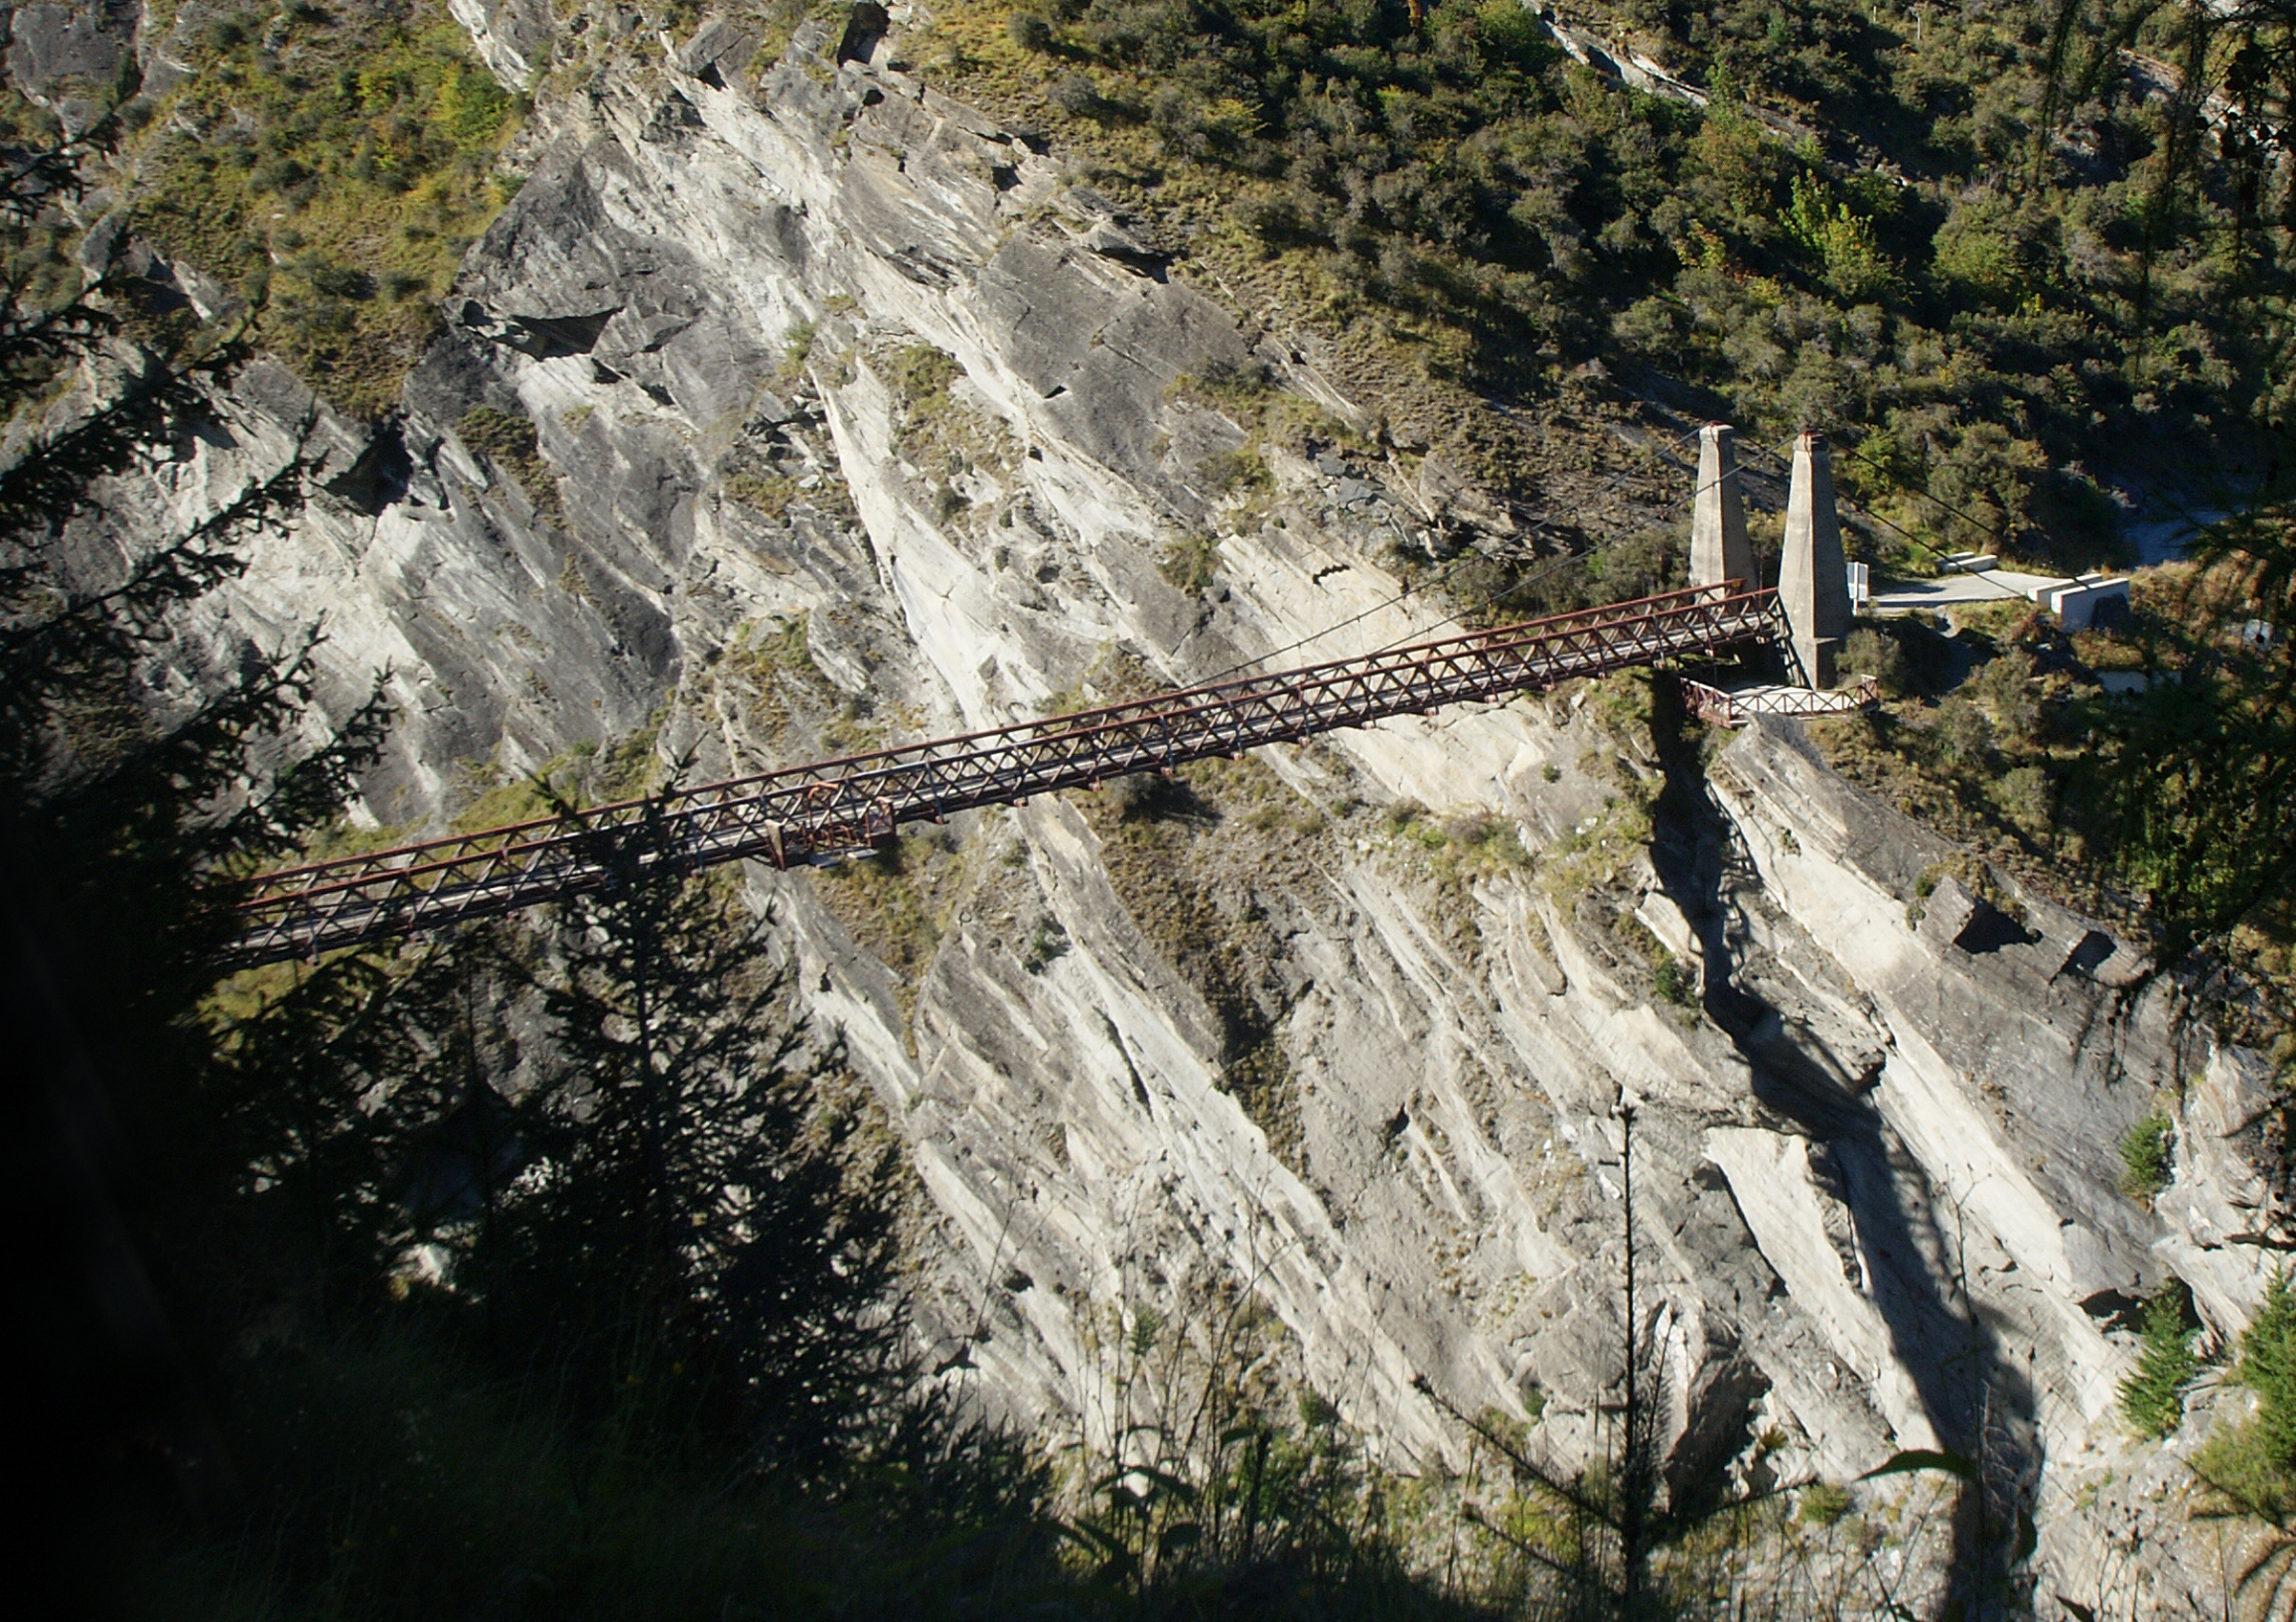
mountain, bridge, mountain range, suspension bridge, publicdomain, otago, skipperscanyon, shotoverriver, queenstownsightseeing, skippersheritagetour, unforgettableskippers, goldmininghistory, water feature, mountain pass, nonbuilding structure